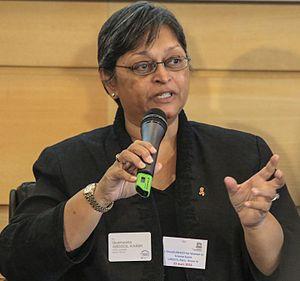
Quarraisha Abdool Karim est une épidémiologiste sud-africaine, née le 20 mars 1960, dont les travaux portent essentiellement pour la prévention et le traitement du Virus de l'immunodéficience humaine auprès des femmes. Elle est notamment lauréate de la plus haute distinction d'Afrique du Sud, l'Ordre de Mapungubwe.